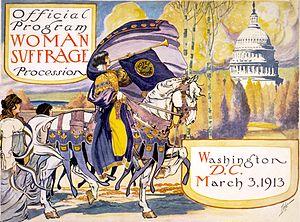
Le défilé pour le suffrage féminin en 1913, officiellement appelé « Woman suffrage procession » ou Woman suffrage parade en Anglais, est le premier défilé de suffragistes à Washington, organisé par Alice Paul pour la National American Woman Suffrage Association. Des milliers de suffragistes défilent sur Pennsylvania Avenue à Washington, DC, le lundi 3 mars 1913. L'événement est programmé la veille de l'investiture du président Woodrow Wilson pour «marcher dans un esprit de protestation contre l'organisation politique actuelle de la société, dont les femmes sont exclues», comme indiqué dans le programme officiel. La marche et l'attention qu'elle suscite sont déterminantes pour l'avancement du suffrage féminin aux États-Unis.
La National American Woman Suffrage Association était une association américaine de promotion du droit de vote des femmes, créée en février 1890. Elle résultait de la fusion de la National Woman Suffrage Association et de l'American Woman Suffrage Association. Elle était composée d'environ 7 000 membres à sa création et en aurait compté jusqu'à 2 millions au plus fort de sa popularité, en faisant la plus grande organisation bénévole du pays.